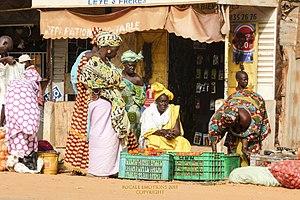
En bordure de route le marché de Mbour, sur la route de Mbour-Joal This is an image with the theme ""Africa on the Move or Transport"" from: Senegal"
M'bour est une ville de l'ouest du Sénégal, située sur la Petite-Côte, à environ 80 km au sud de Dakar et limitrophe